Theodore K. Lorenz

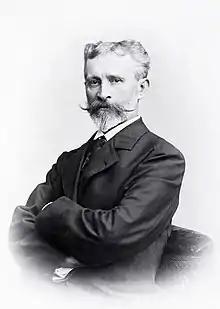
Lorenz, Fyodor Karlovich

Theodore K. Lorenz or Fyodor Karlovich Lorenz (15 March 1842 – 5 October 1909) was a German ornithologist and a taxidermist of repute who worked in Moscow. For his exceptional artistic specimen preparations, he was called the "Stradivarius of taxidermy".